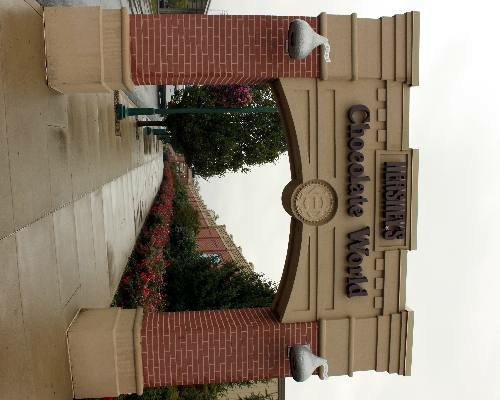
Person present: No